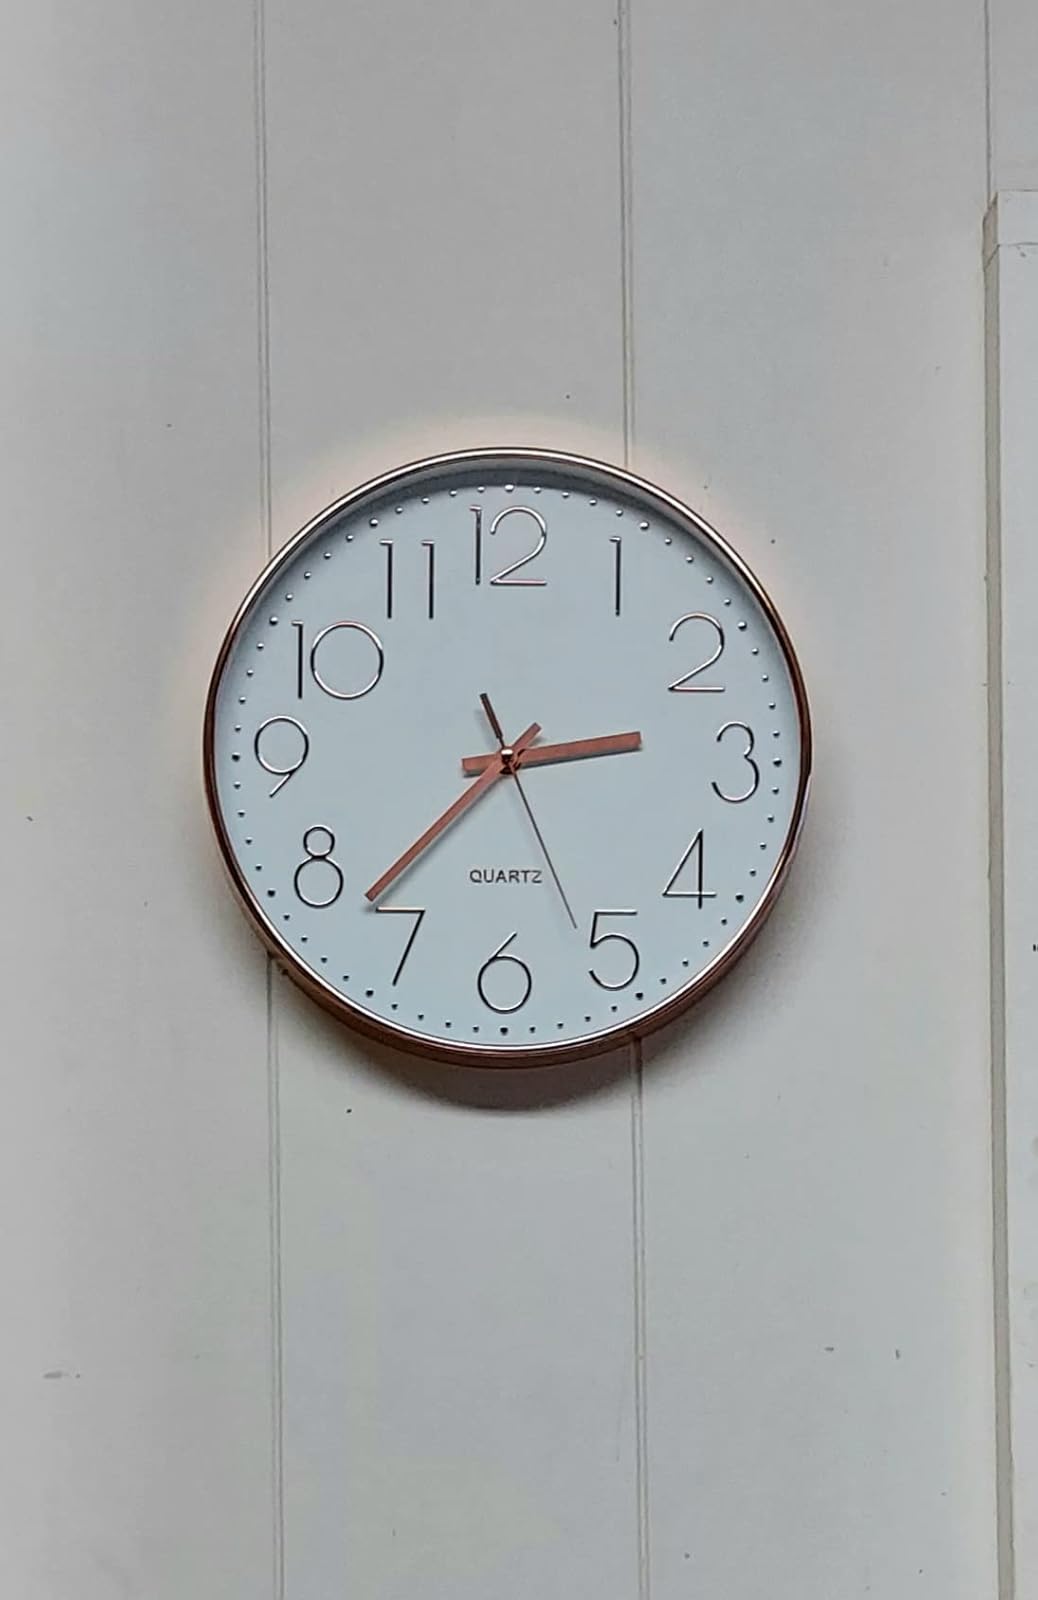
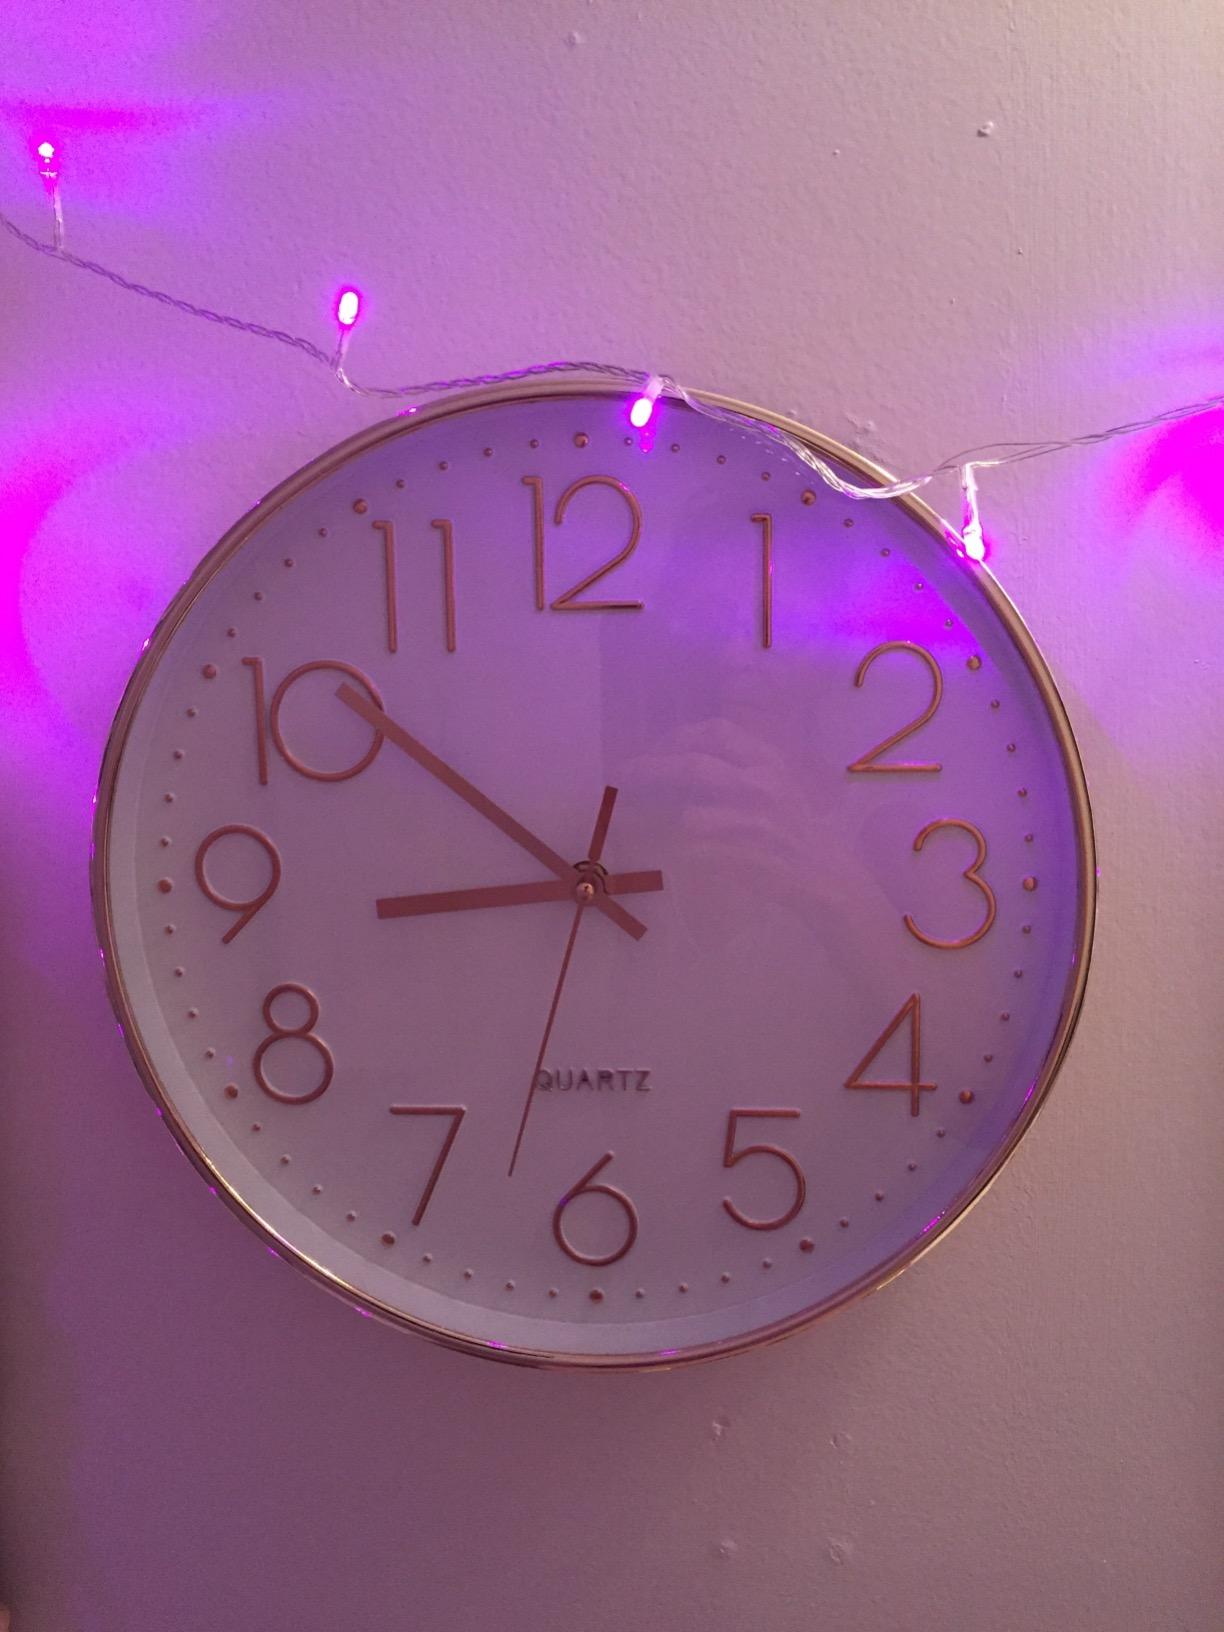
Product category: clock
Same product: yes